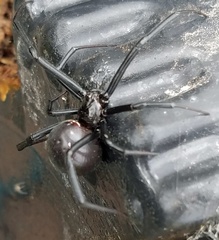
Species: Lactrodectus_hesperus